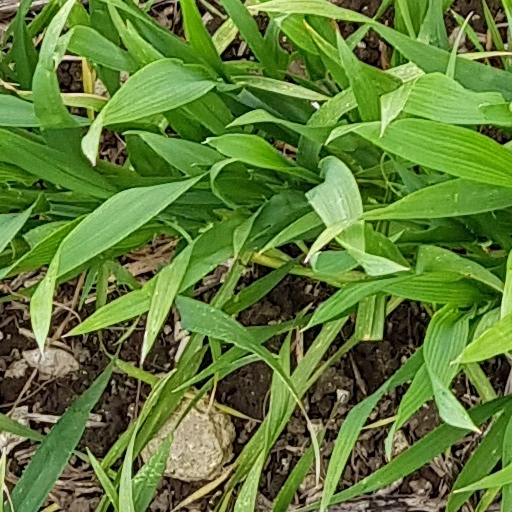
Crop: wheat